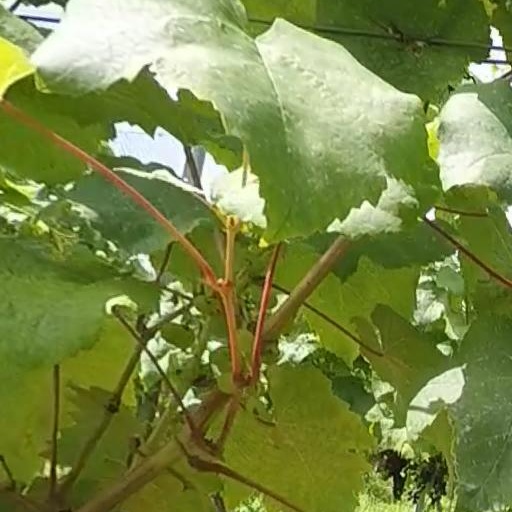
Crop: grape